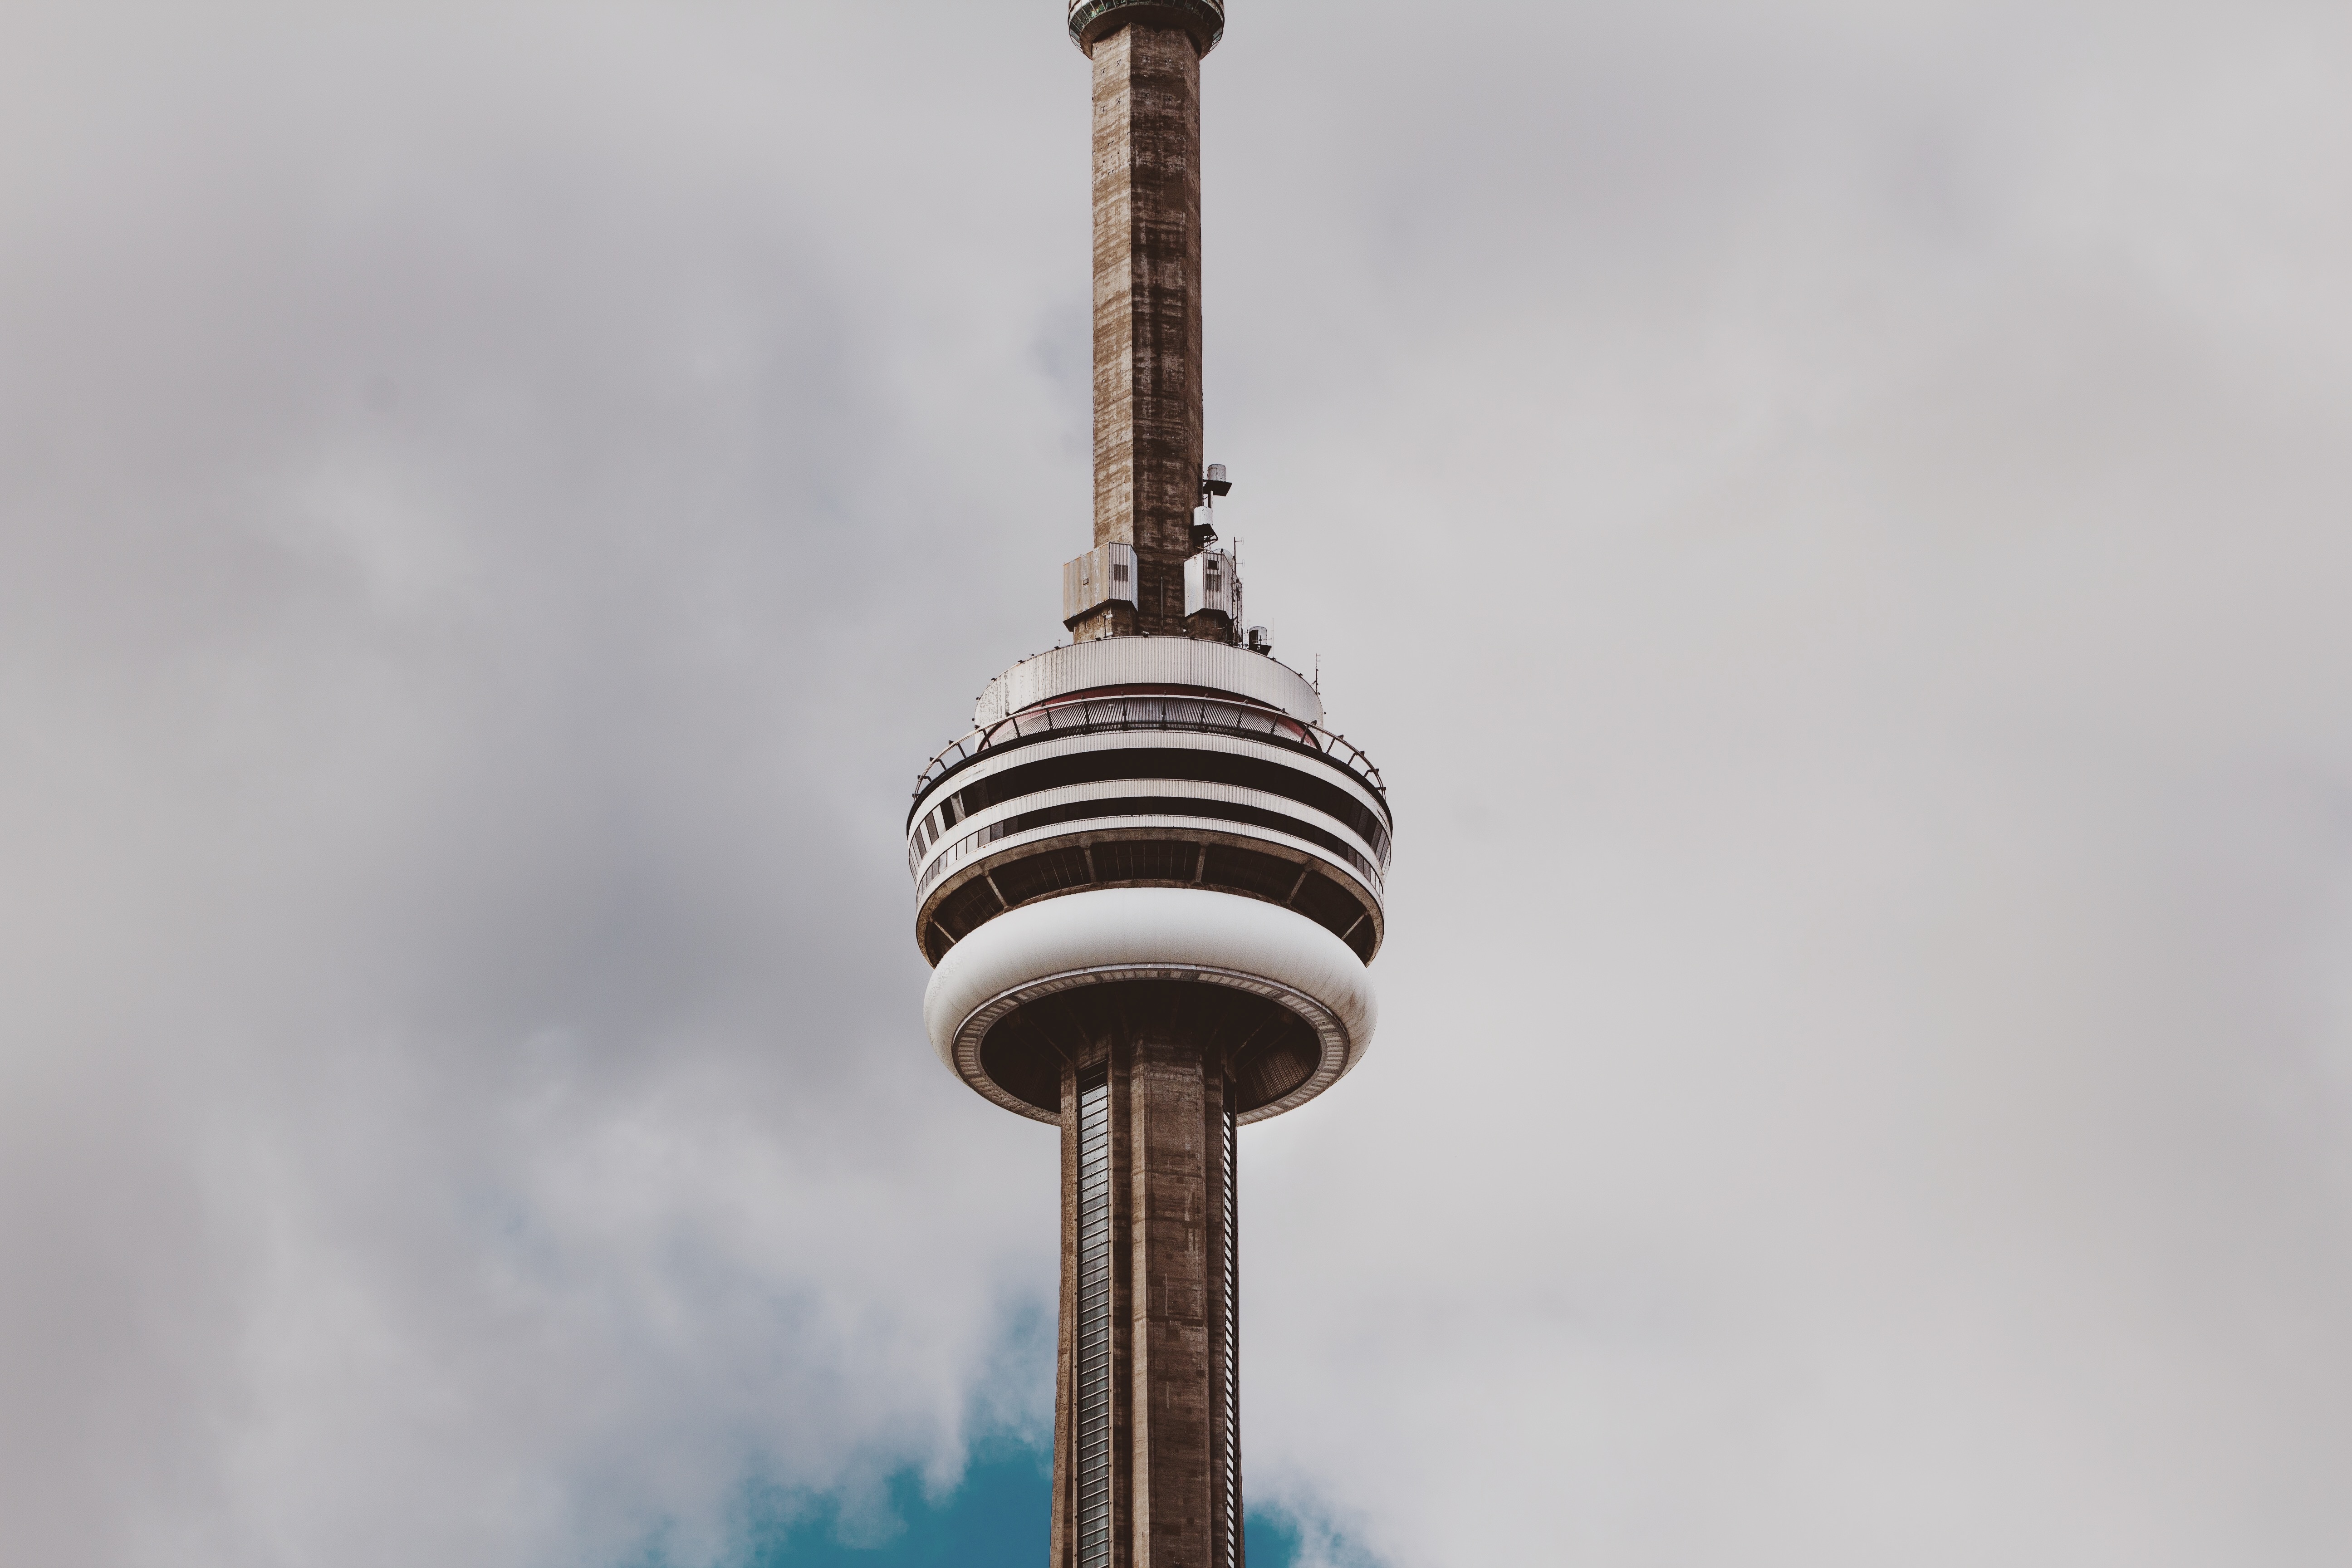
light, architecture, structure, sky, city, reflection, column, tower, blue, street light, lighting, cn tower, spire, light fixture, atmosphere of earth